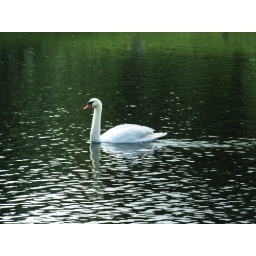
A duck swimming in a lake